Mitong River (Equatorial Guinea)

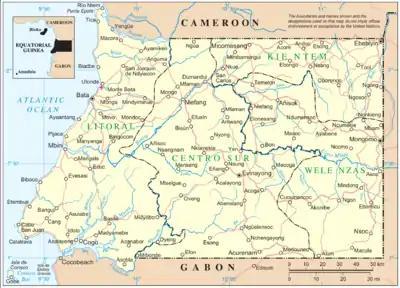
The river can be seen in the southwest, Click to view

The Mitong is a river of southwestern mainland Equatorial Guinea. It forms part of the Muni Estuary. In addition to the Mitong, the estuary is fed also by the Congue, Mandyani, Mitimele, Utamboni and Mven rivers.